Pakal (film)

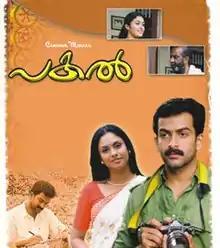
"Pakal" film poster

Pakal is a 2006 Malayalam film directed by M. A. Nishad, starring Prithviraj and Jyothirmayi in the lead role.